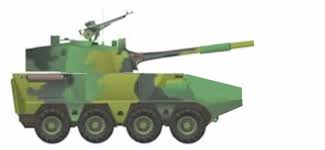
Label: BTR